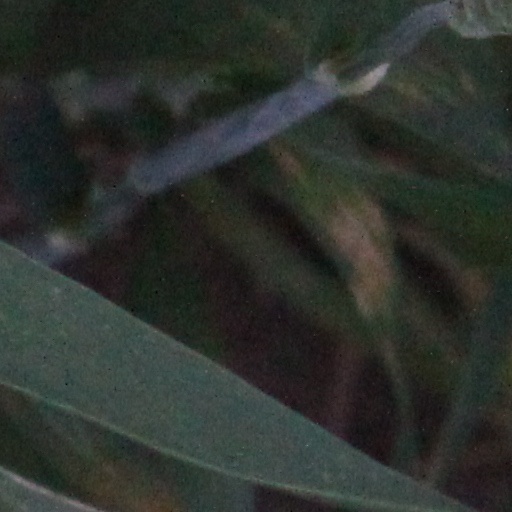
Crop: wheat